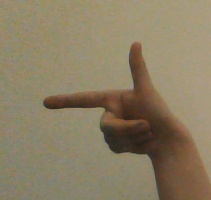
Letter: yaa